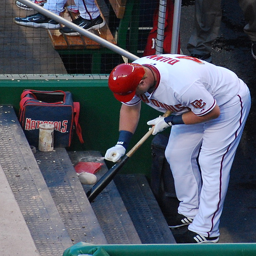
A baseball player in uniform prepares his bat.
A baseball player in uniform is leaning over his bat wearing a red batting helmet.
A baseball player holding a bat near a set of steps.
A baseball athlete leaning on his bat in front of a set of steps.
A baseball player getting a bat ready on the stairs.